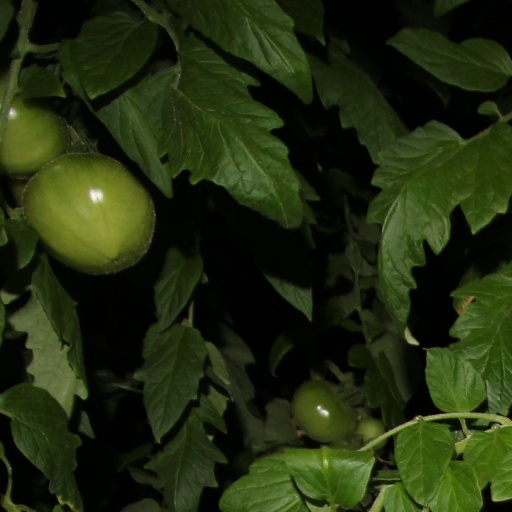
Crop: tomato